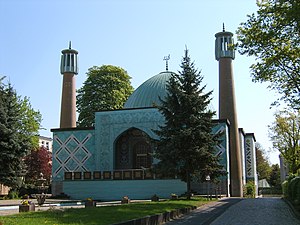
Bezirk Hamburg-Nord / Galleri
Bezirk Hamburg-Nord er et af de syv bezirke i Hamborg. I nord grænser bezirket op til delstaten Slesvig-Holsten, i øst mod Bezirk Wandsbek, i syd mod Bezirk Hamburg-Mitte og i vest mod Bezirk Eimsbüttel.